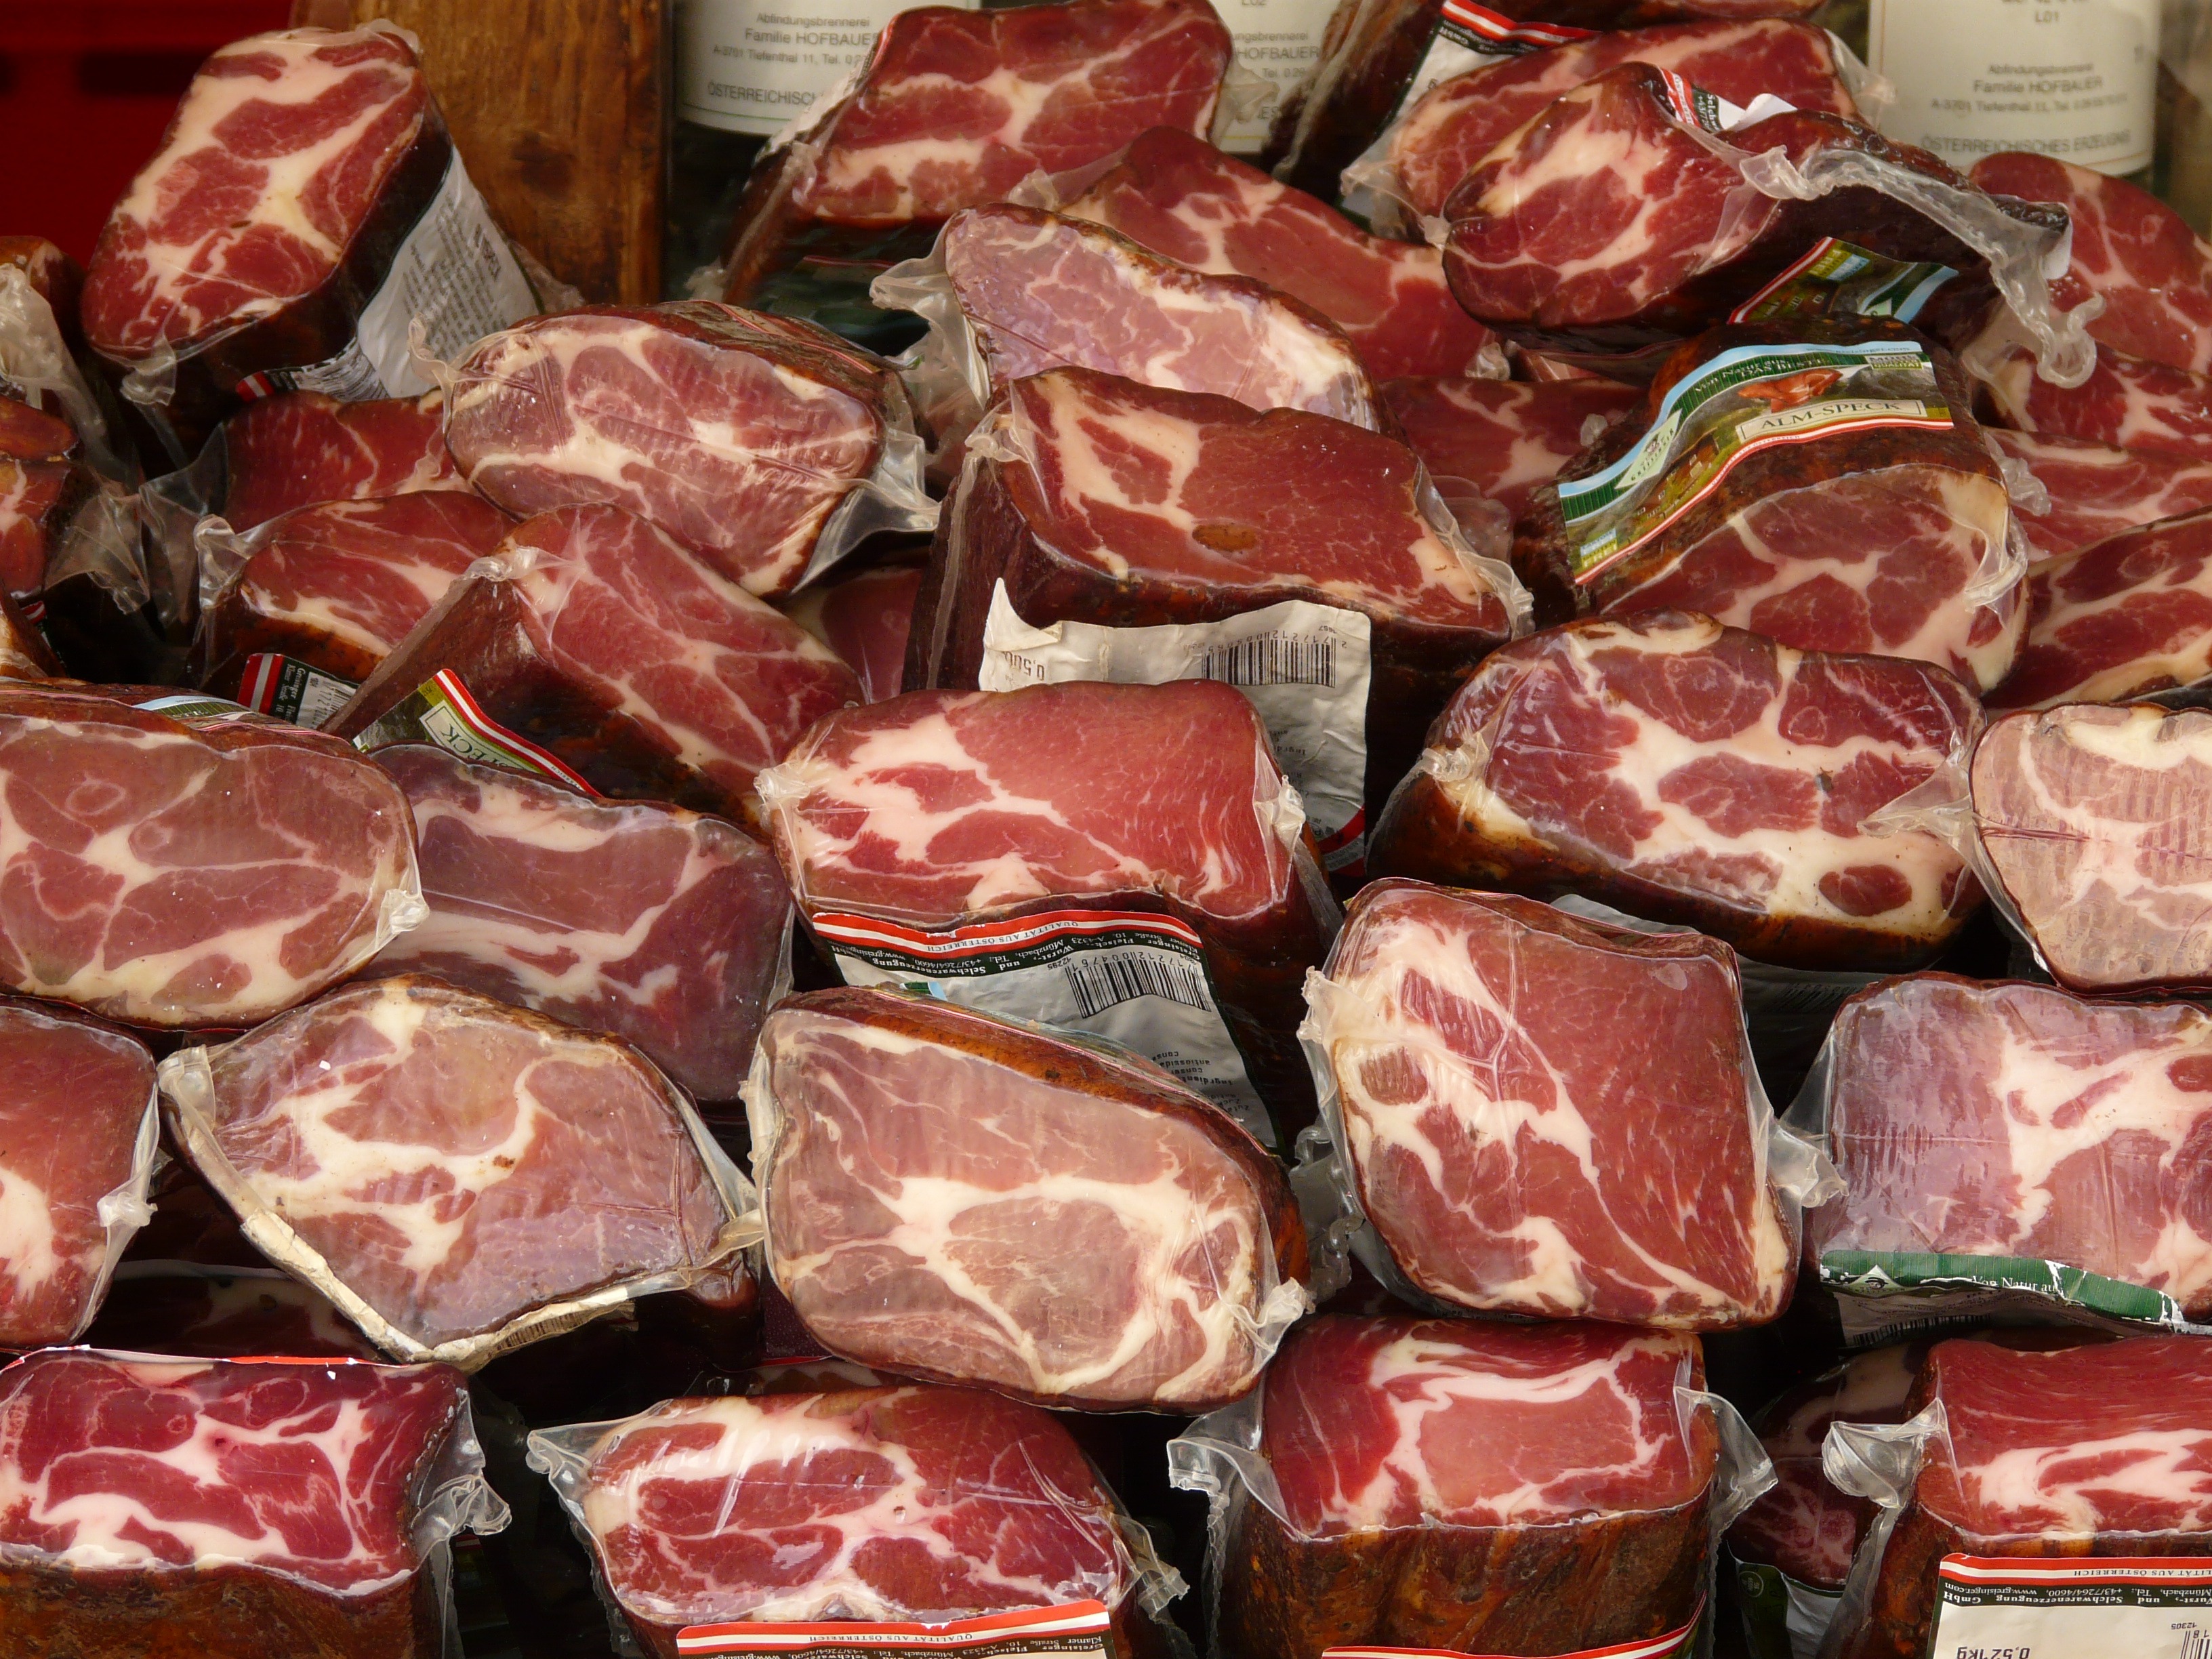
range, dish, food, cooking, meat, cuisine, packed, ham, charcuterie, mass, red meat, animal source foods, kobe beef, sirloin steak, salt cured meat, kielbasa, lamb and mutton, horse meat, capicola